Hunter King (Home and Away)

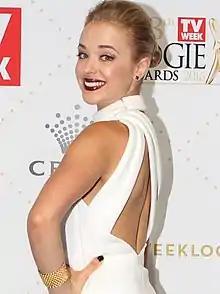
Hunter's first love interest is Olivia Fraser Richards, played by Raechelle Banno.

The "traumatic" experience brings Hunter and Olivia closer together. Banno said Olivia wants a fresh start, and the fact that their relationship is back on track means a lot to her. When Hunter tries to initiate sex, Olivia appears to be thinking about something else. Olivia organises another picnic for them both, but she is unable to tell Hunter what is bothering her and leaves the date early. Olivia then takes a pregnancy test and learns she is pregnant. When Hunter hears the news, his instinct is to flee, but he realises that he needs to face the situation with Olivia. Banno explained, "They're two 16-year-olds dealing with an adult issue. He was there for her and ready to make the decisions they needed to make together." Hunter and Olivia make the decision to have an abortion. Olivia struggles after the procedure and begins self-harming again.